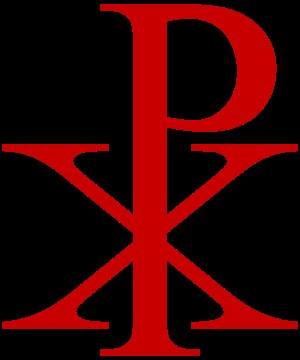
L'Image de Jésus Miséricordieux ou l'Icône de la Miséricorde Divine avec l’inscription Jésus, j’ai confiance en Toi, est, pour les catholiques, l'icône dont Jésus-Christ aurait demandé la réalisation lorsqu'il serait apparu à la mystique sainte Faustine Kowalska de 1931 à 1938 en Pologne. Cette image est destinée à devenir le symbole de la Miséricorde Divine ; elle présente Jésus après la Résurrection, donnant la grâce des sacrements : le pardon et l'aide. Selon les promesses faites à sainte Faustine lors de cette apparition, Jésus accordera une protection spéciale à chaque personne qui vénérera cette image.